Answer in natural language. Consider the 3D positions of the objects in the scene and not just the 2D positions in the image. Is the centerpoint of  brown colour  countertop lx at a higher height than Pan? Choose between the following options: no or yes
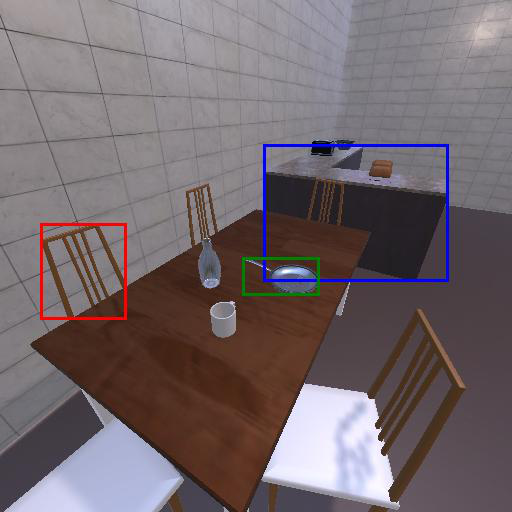
<answer>no</answer>